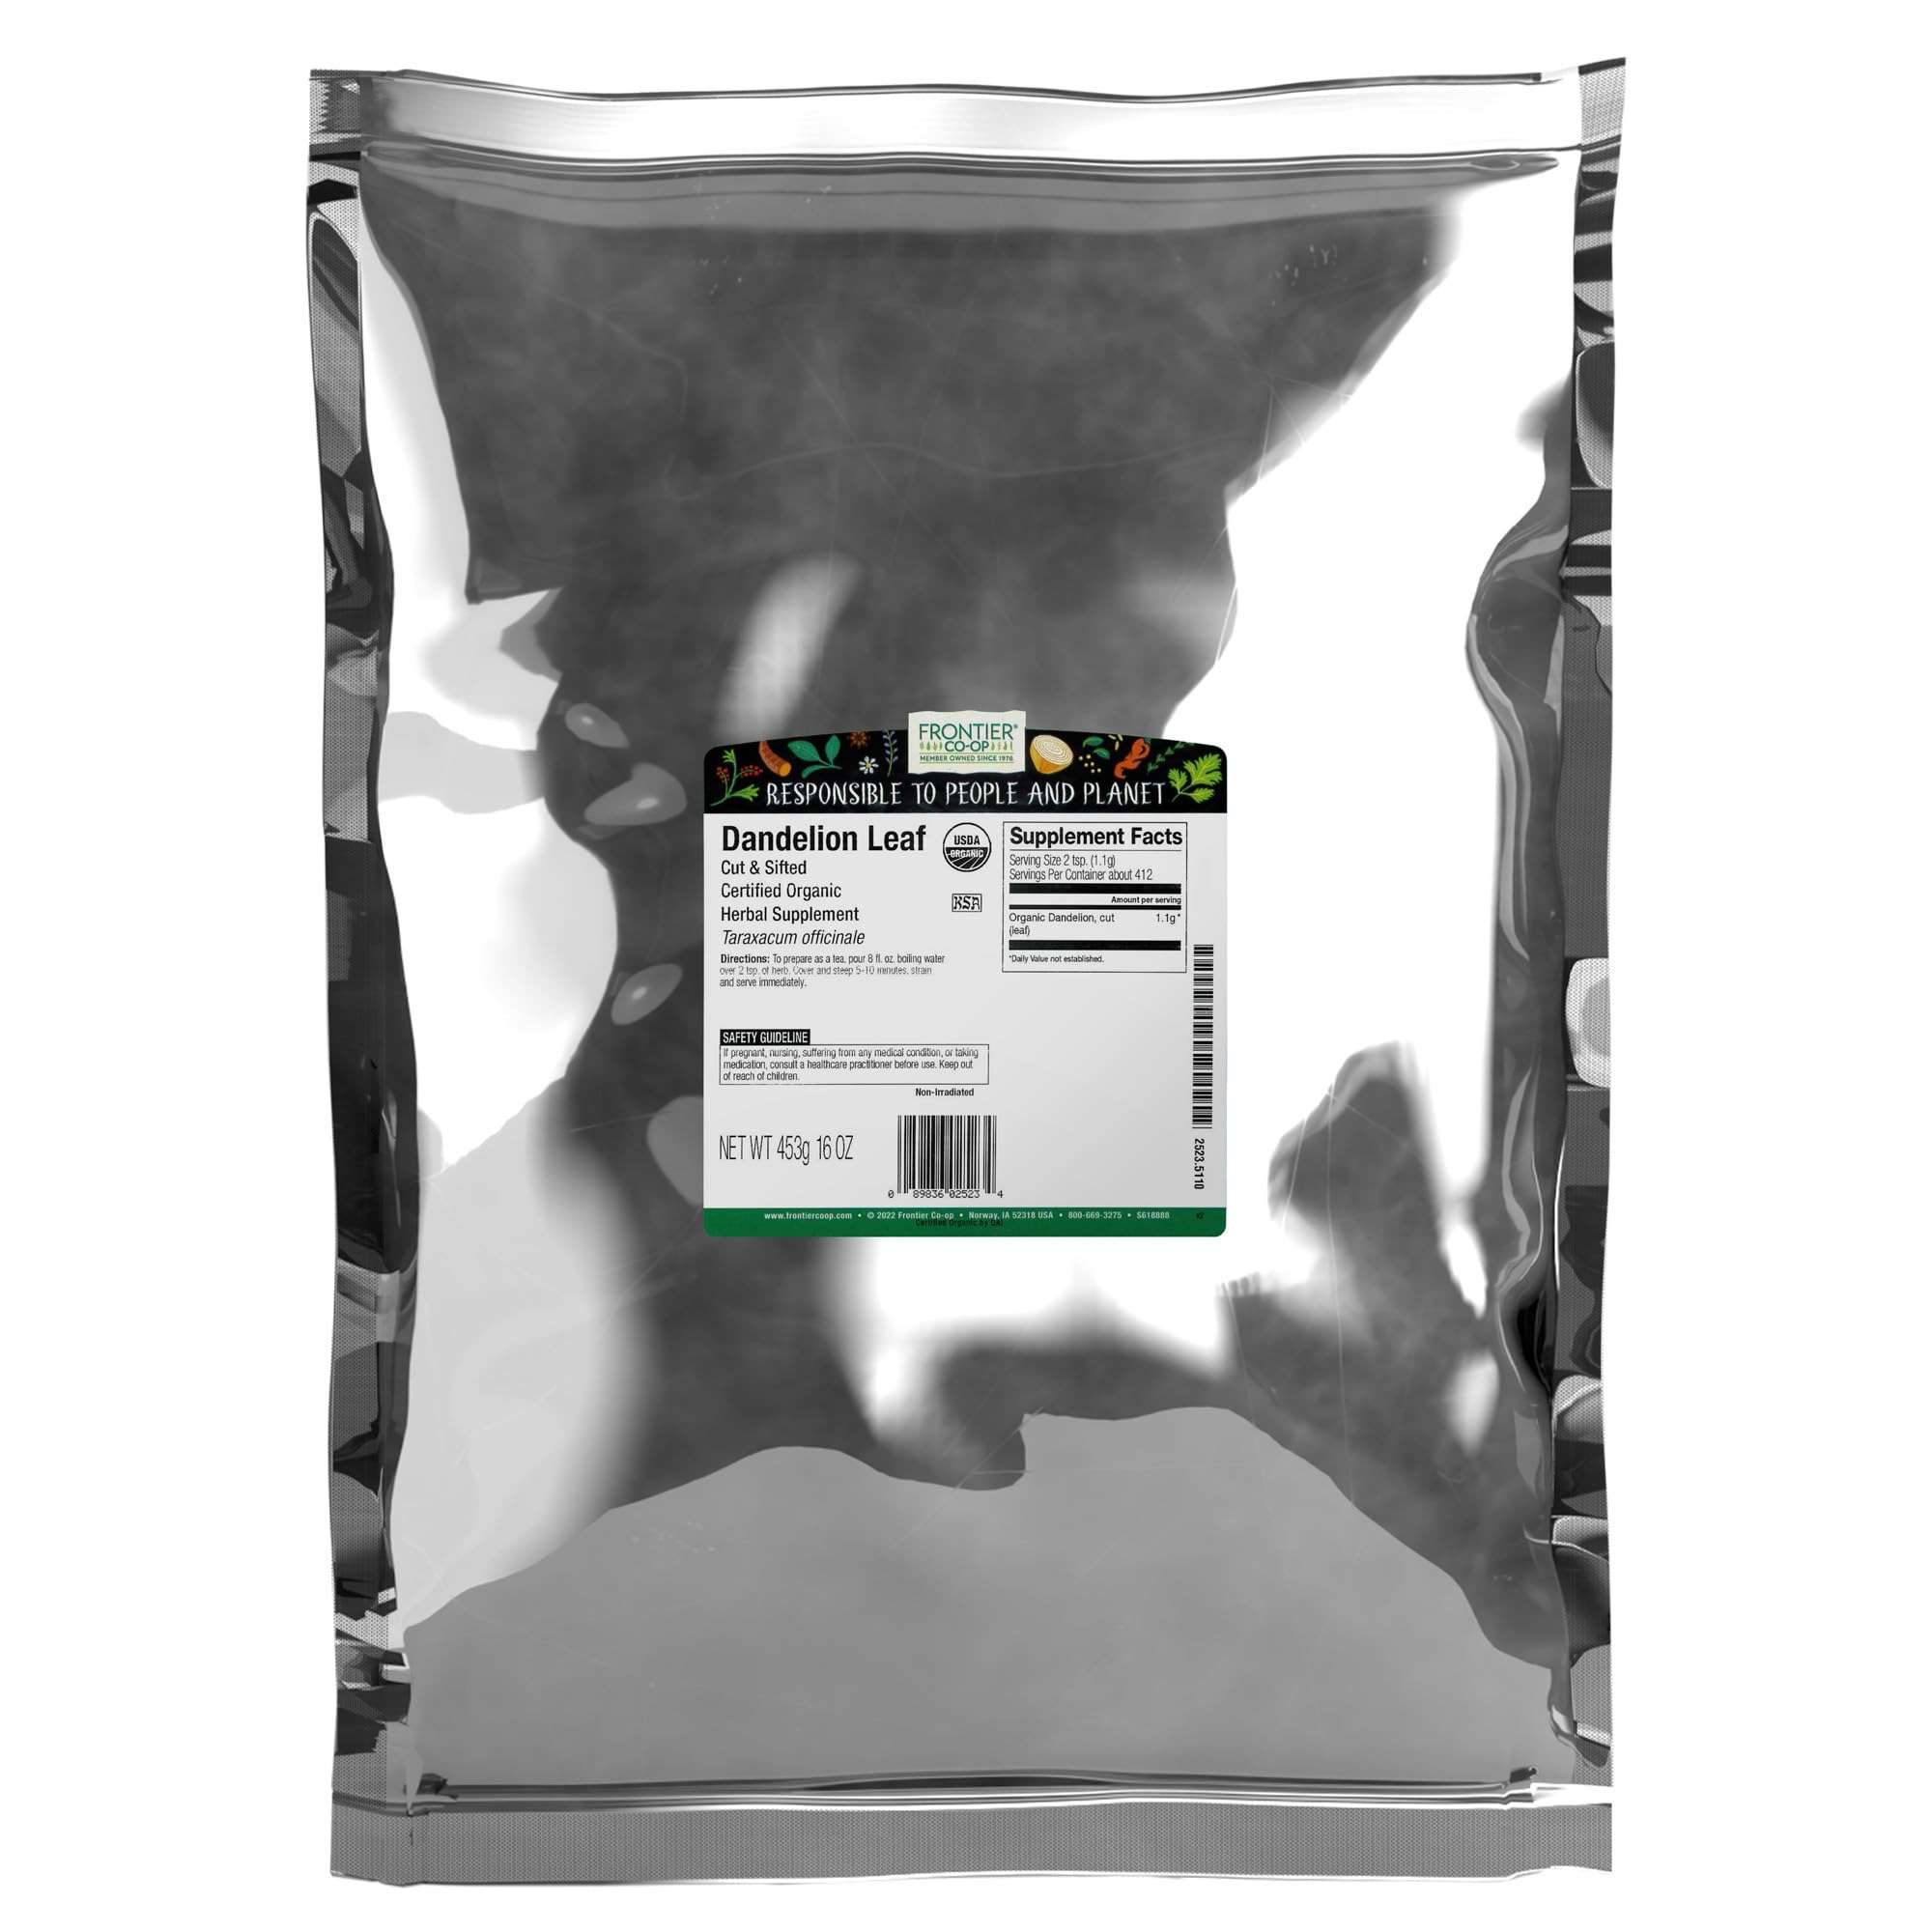
Item Name: Frontier Co-op Organic Cut and Sifted Dandelion Leaf 1lb - Dried for Loose Tea, Caffeine-Free Coffee Alternative, or Powder Supplement Capsules
Bullet Point 1: Organic Dandelion Leaf: Frontier Co-op offers 1lb bulk Dried Dandelion Leaf, Kosher certified and non-irradiated. Known for its flavor and rich nutrients, it's perfect for dandelion tea and more.
Bullet Point 2: Flavorful And Robust: Dried Dandelion leaves offer a sweet, arugula-like taste with a robust, earthy aroma. Perfect for enhancing various dishes with its unique flavor profile.
Bullet Point 3: Versatile Uses: Enjoy dandelion leaves as a soothing tea or incorporate them into salads, soups, and savory dishes. Blend with spices for added depth. Known for digestive health support.
Bullet Point 4: Trusted Origin And Quality Sourcing: Dandelion leaves have been prized by herbalists for centuries. Our dandelion leaf is sustainably grown in Bulgaria.
Bullet Point 5: About Us: Founded in 1976, Frontier Co-op has grown into a leader in natural, organic and fair trade botanicals. We are member-owned, and committed to purity, honesty and quality.
Product Description: Frontier Co-op Organic Dandelion Leaf Flakes are 100% organic, Kosher certified, and non-irradiated. The dandelion leaf is part of the Taraxacum officinale plant, native to all temperate regions of the Northern Hemisphere.<br><br>The dried dandelion leaves can be used to make a relaxing loose leaf tea or add a sweet, earthy touch to many prepared dishes such as soups, stews, vegetable blends, and salads. It is completely edible with an earthy, sweet flavor and aroma. You can also use it in bathwater as soothing aromatherapy herbs, or as an ingredient in a homemade exfoliating facial.<br><br>Best Uses: Combine with dandelion root to create dandelion leaf and root tea, or use in baked goods, prepared dishes, soups, salads, dandelion soap, shampoo, lotion, homemade facials and more.<br><br>Restaurant Supplies & Coffee Shop Essentials<br><br><br>Chefs, baristas and business owners alike trust our wholesale organic dandelion leaf and dandelion root for use in organic tea, coffee alternative, gourmet salads, herbal garnishes and more. Our bulk bags are also a great option for those wishing to repackage into your own empty tea bags for personal use or private label resale.<br><br>FEATURES<br>1 pound bulk bag (16 ounces)<br>Organic certified, Kosher certified, non-irradiated<br>Hand-selected, high quality dried dandelion leaf flakes<br>Caffeine-free<br>Botanical name: Taraxacum officinale
Value: 16.0
Unit: Ounce

Price: 21.55